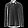
Label: Shirt